Eder Pacheco

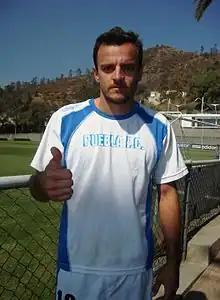

Eder Pacheco Ferreira (born 23 July 1977) is a Brazilian former professional footballer who played as a striker. He is a Mexican naturalized citizen.